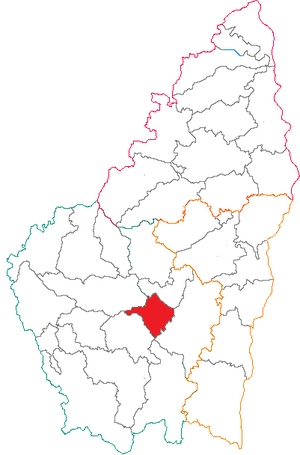
Situation du canton dans le département de l'Ardèche (France)
Le canton d'Aubenas est une ancienne division administrative française située dans le département de l'Ardèche et la région Rhône-Alpes.